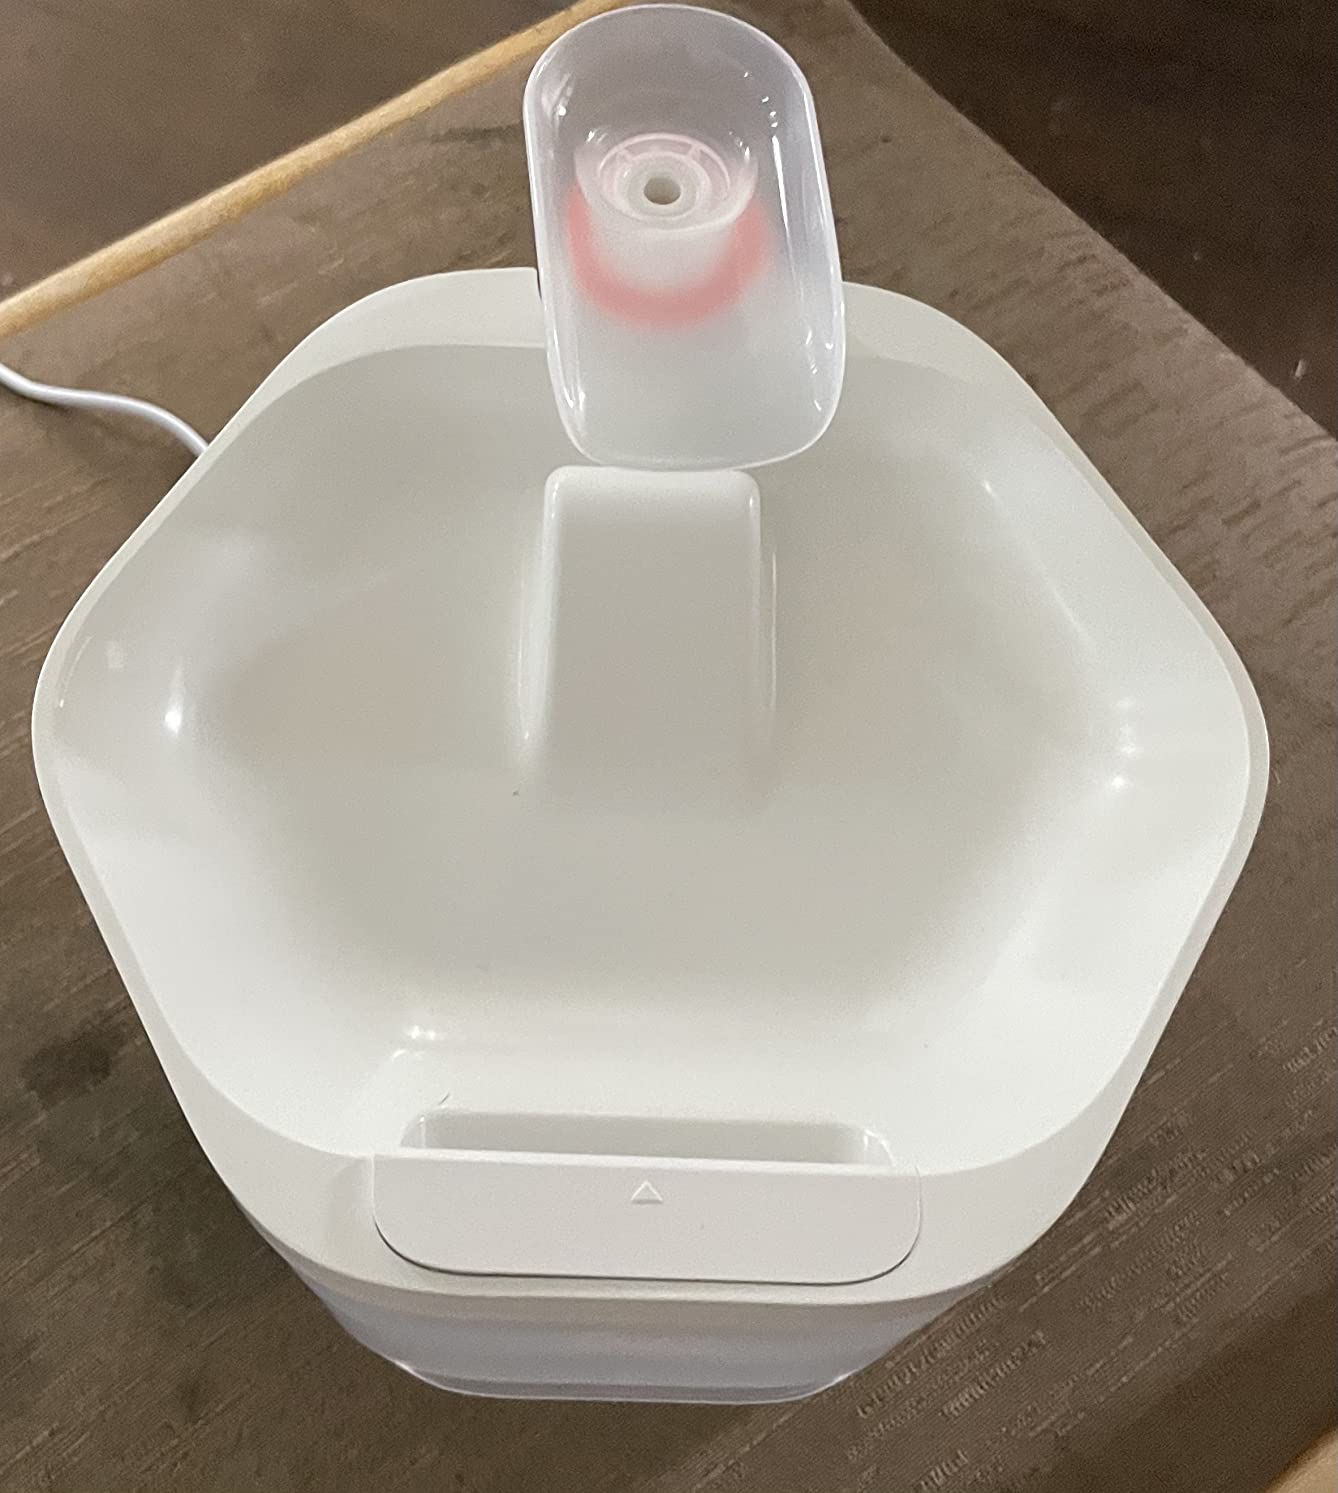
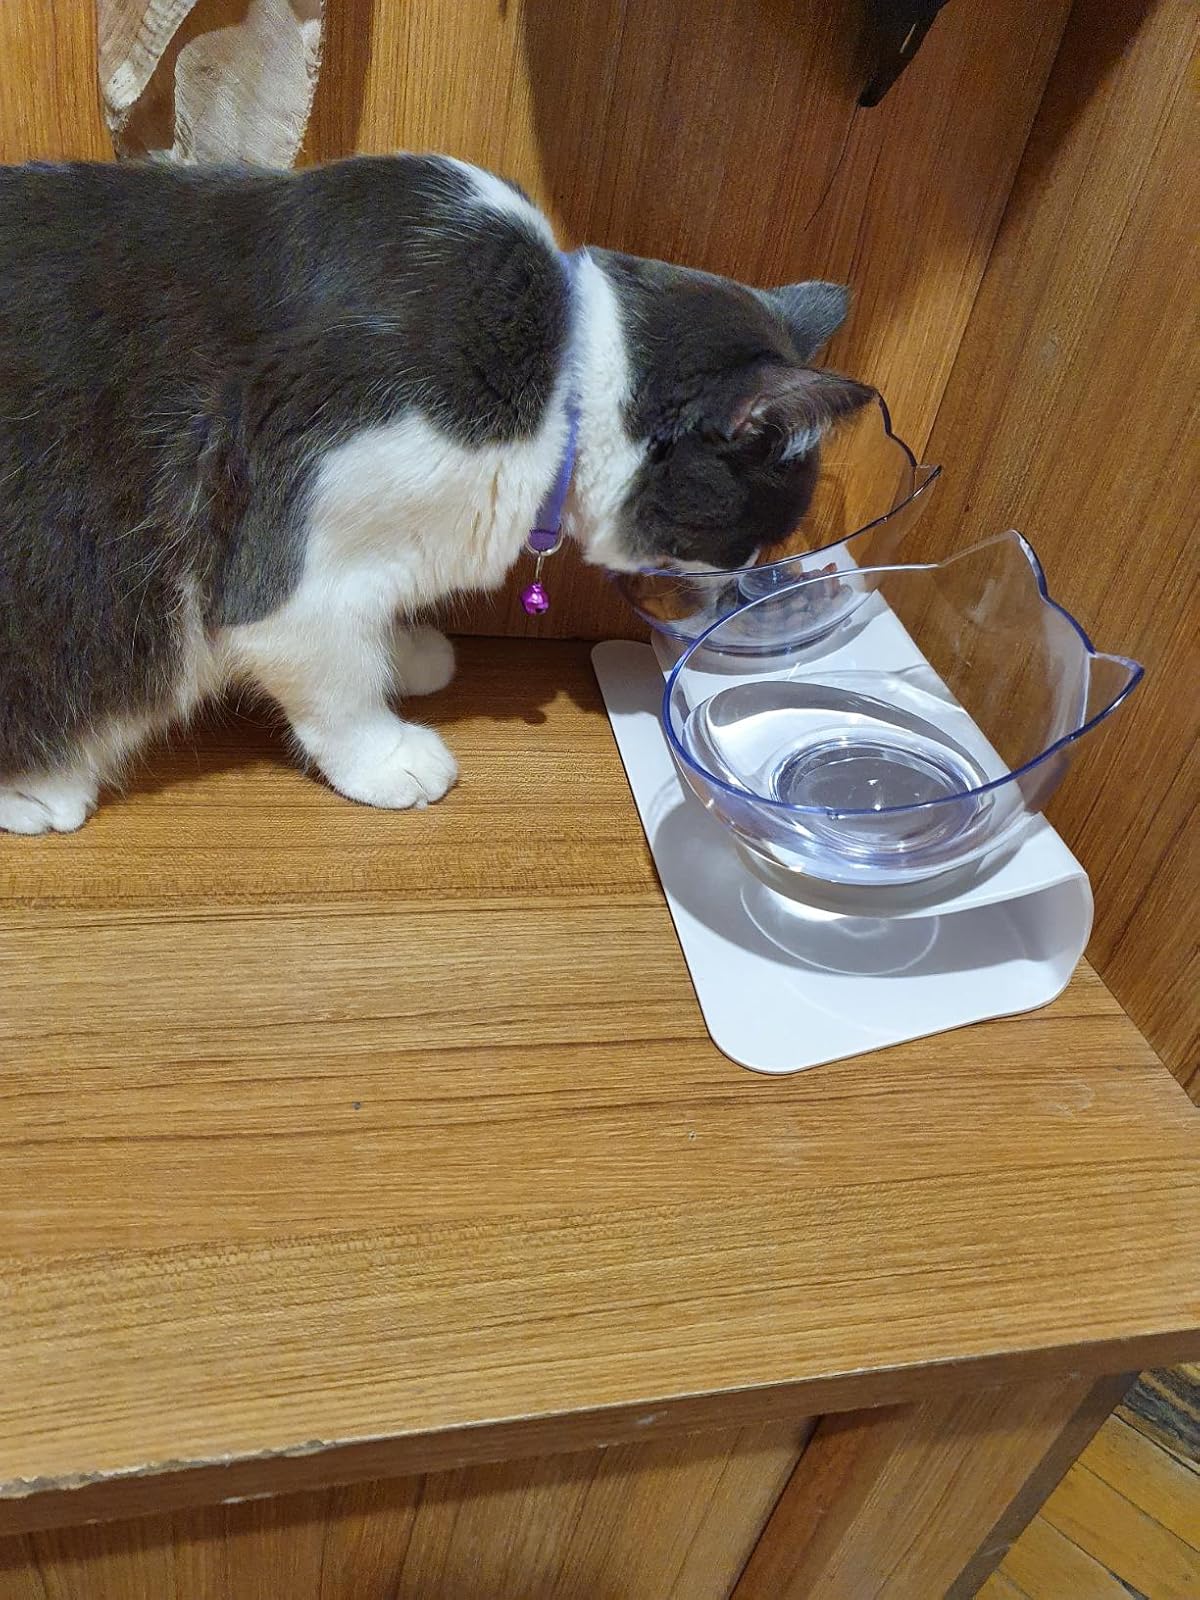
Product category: items_bowl
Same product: no